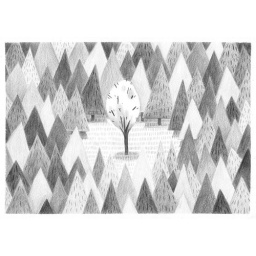
... tree in a forest ...